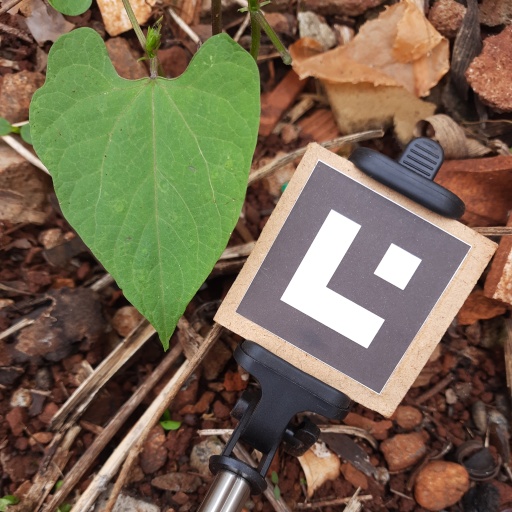
Observations: flat surface, no eating holes, under shade